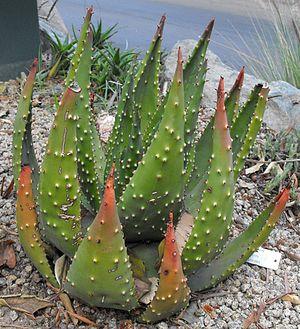
Aloe est un genre de plantes succulentes, les aloès, originaires d'Afrique, de Madagascar et les Iles Mascareines, de la péninsule arabique et Socotra.